Human nutrition

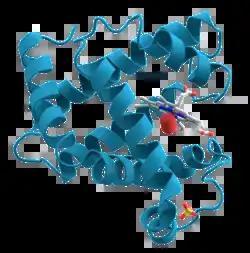
Proteins are chains of amino acids found in many nutritious foods. Pictured above is a computer rendering of myoglobin, a protein found in muscles.

Proteins are the basis of many animal body structures (e.g. muscles, skin, and hair) and form the enzymes that control chemical reactions throughout the body. Each protein molecule is composed of amino acids which contain nitrogen and sometimes sulphur (these components are responsible for the distinctive smell of burning protein, such as the keratin in hair). The body requires amino acids to produce new proteins (protein retention) and to replace damaged proteins (maintenance). Amino acids are soluble in the digestive juices within the small intestine, where they are absorbed into the blood. Once absorbed, they cannot be stored in the body, so they are either metabolized as required or excreted in the urine. Proteins consist of amino acids in different proportions. The most important aspect and defining characteristic of protein from a nutritional standpoint is its amino acid composition.